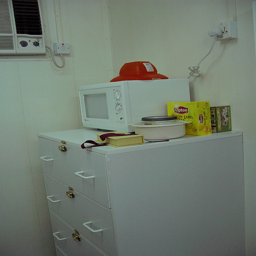
A microwave sitting on top of white file cabinets.
Microwave sitting on top of a cabinet space.
A microwave sitting on top of a filing cabinet.
Microwave sitting on top of a dresser in a side room.
The corner of a stark room with a chest, microwave, and air conditioner is depicted.